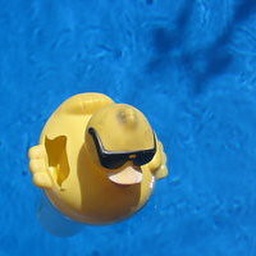
The rubber duck that floats in the Big Brother house pool.